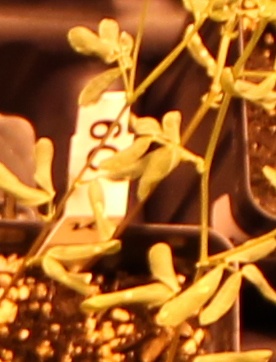
Label: Lentil